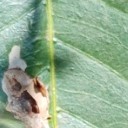
Label: Miner